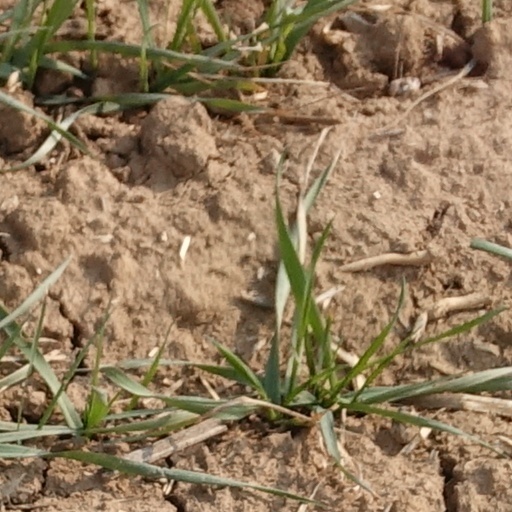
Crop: wheat